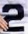
Number: 2